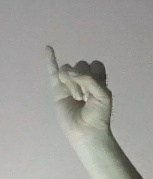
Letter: meem